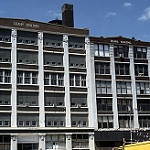
Scene: Outdoor